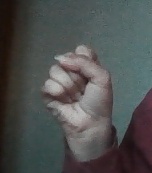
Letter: saad